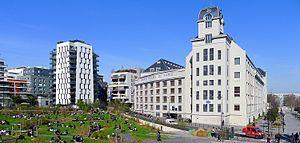
Grands Moulins de Paris - Paris XIII
Les Grands Moulins de Paris sont une ancienne minoterie industrielle créée à Paris lors de la Première Guerre mondiale, aujourd'hui réhabilitée en bâtiments universitaires. Ils se situent sur le quai Panhard-et-Levassor, au sein de l’opération d'aménagement Paris Rive Gauche, dans le quartier de la Gare du 13ᵉ arrondissement.
L'université Paris Diderot était une université pluridisciplinaire située à Paris, et faisait partie des sept universités de l'académie de Paris. Elle a été créée en 1971 à la suite de la scission de l'université de Paris. Depuis son déménagement en 2007 du campus de Jussieu, elle s'est principalement implantée dans le quartier de Paris Rive Gauche. L'université a été membre du PRES Sorbonne Paris Cité depuis le 31 mars 2010.